To Paradise

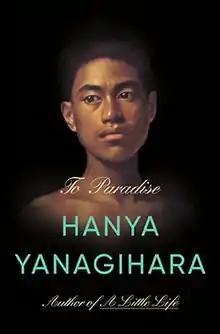
Cover of the first U.S. edition

To Paradise is a 2022 novel by American novelist Hanya Yanagihara. The book, Yanagihara's third, takes place in an alternate version of New York City, and has three sections, respectively set in 1893, 1993, and 2093. Though a bestseller, the novel received mixed reviews from critics.